Ferrous metallurgy

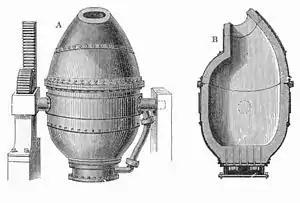
Schematic drawing of a Bessemer converter

The preferred method of iron production in Europe until the development of the puddling process in 1783–84. Cast iron development lagged in Europe because wrought iron was the desired product and the intermediate step of producing cast iron involved an expensive blast furnace and further refining of pig iron to cast iron, which then required a labor and capital intensive conversion to wrought iron.